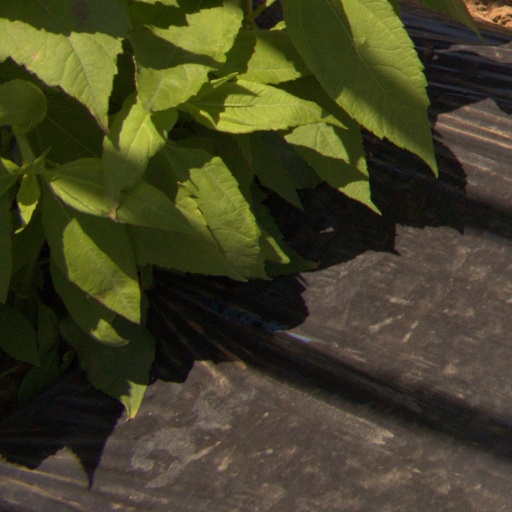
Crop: Jerusalem artichoke